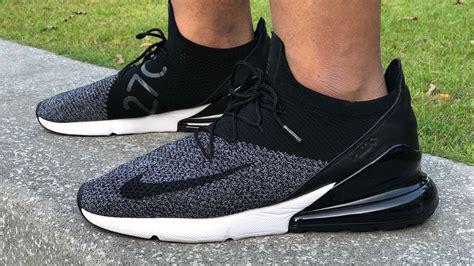
Brand: Nike
Model: Air Max 270 Flyknit